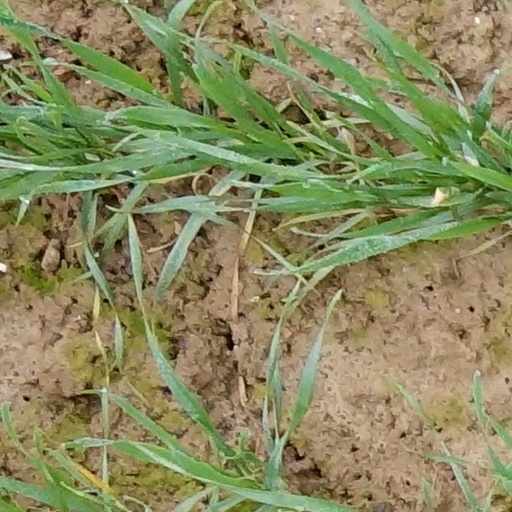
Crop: wheat